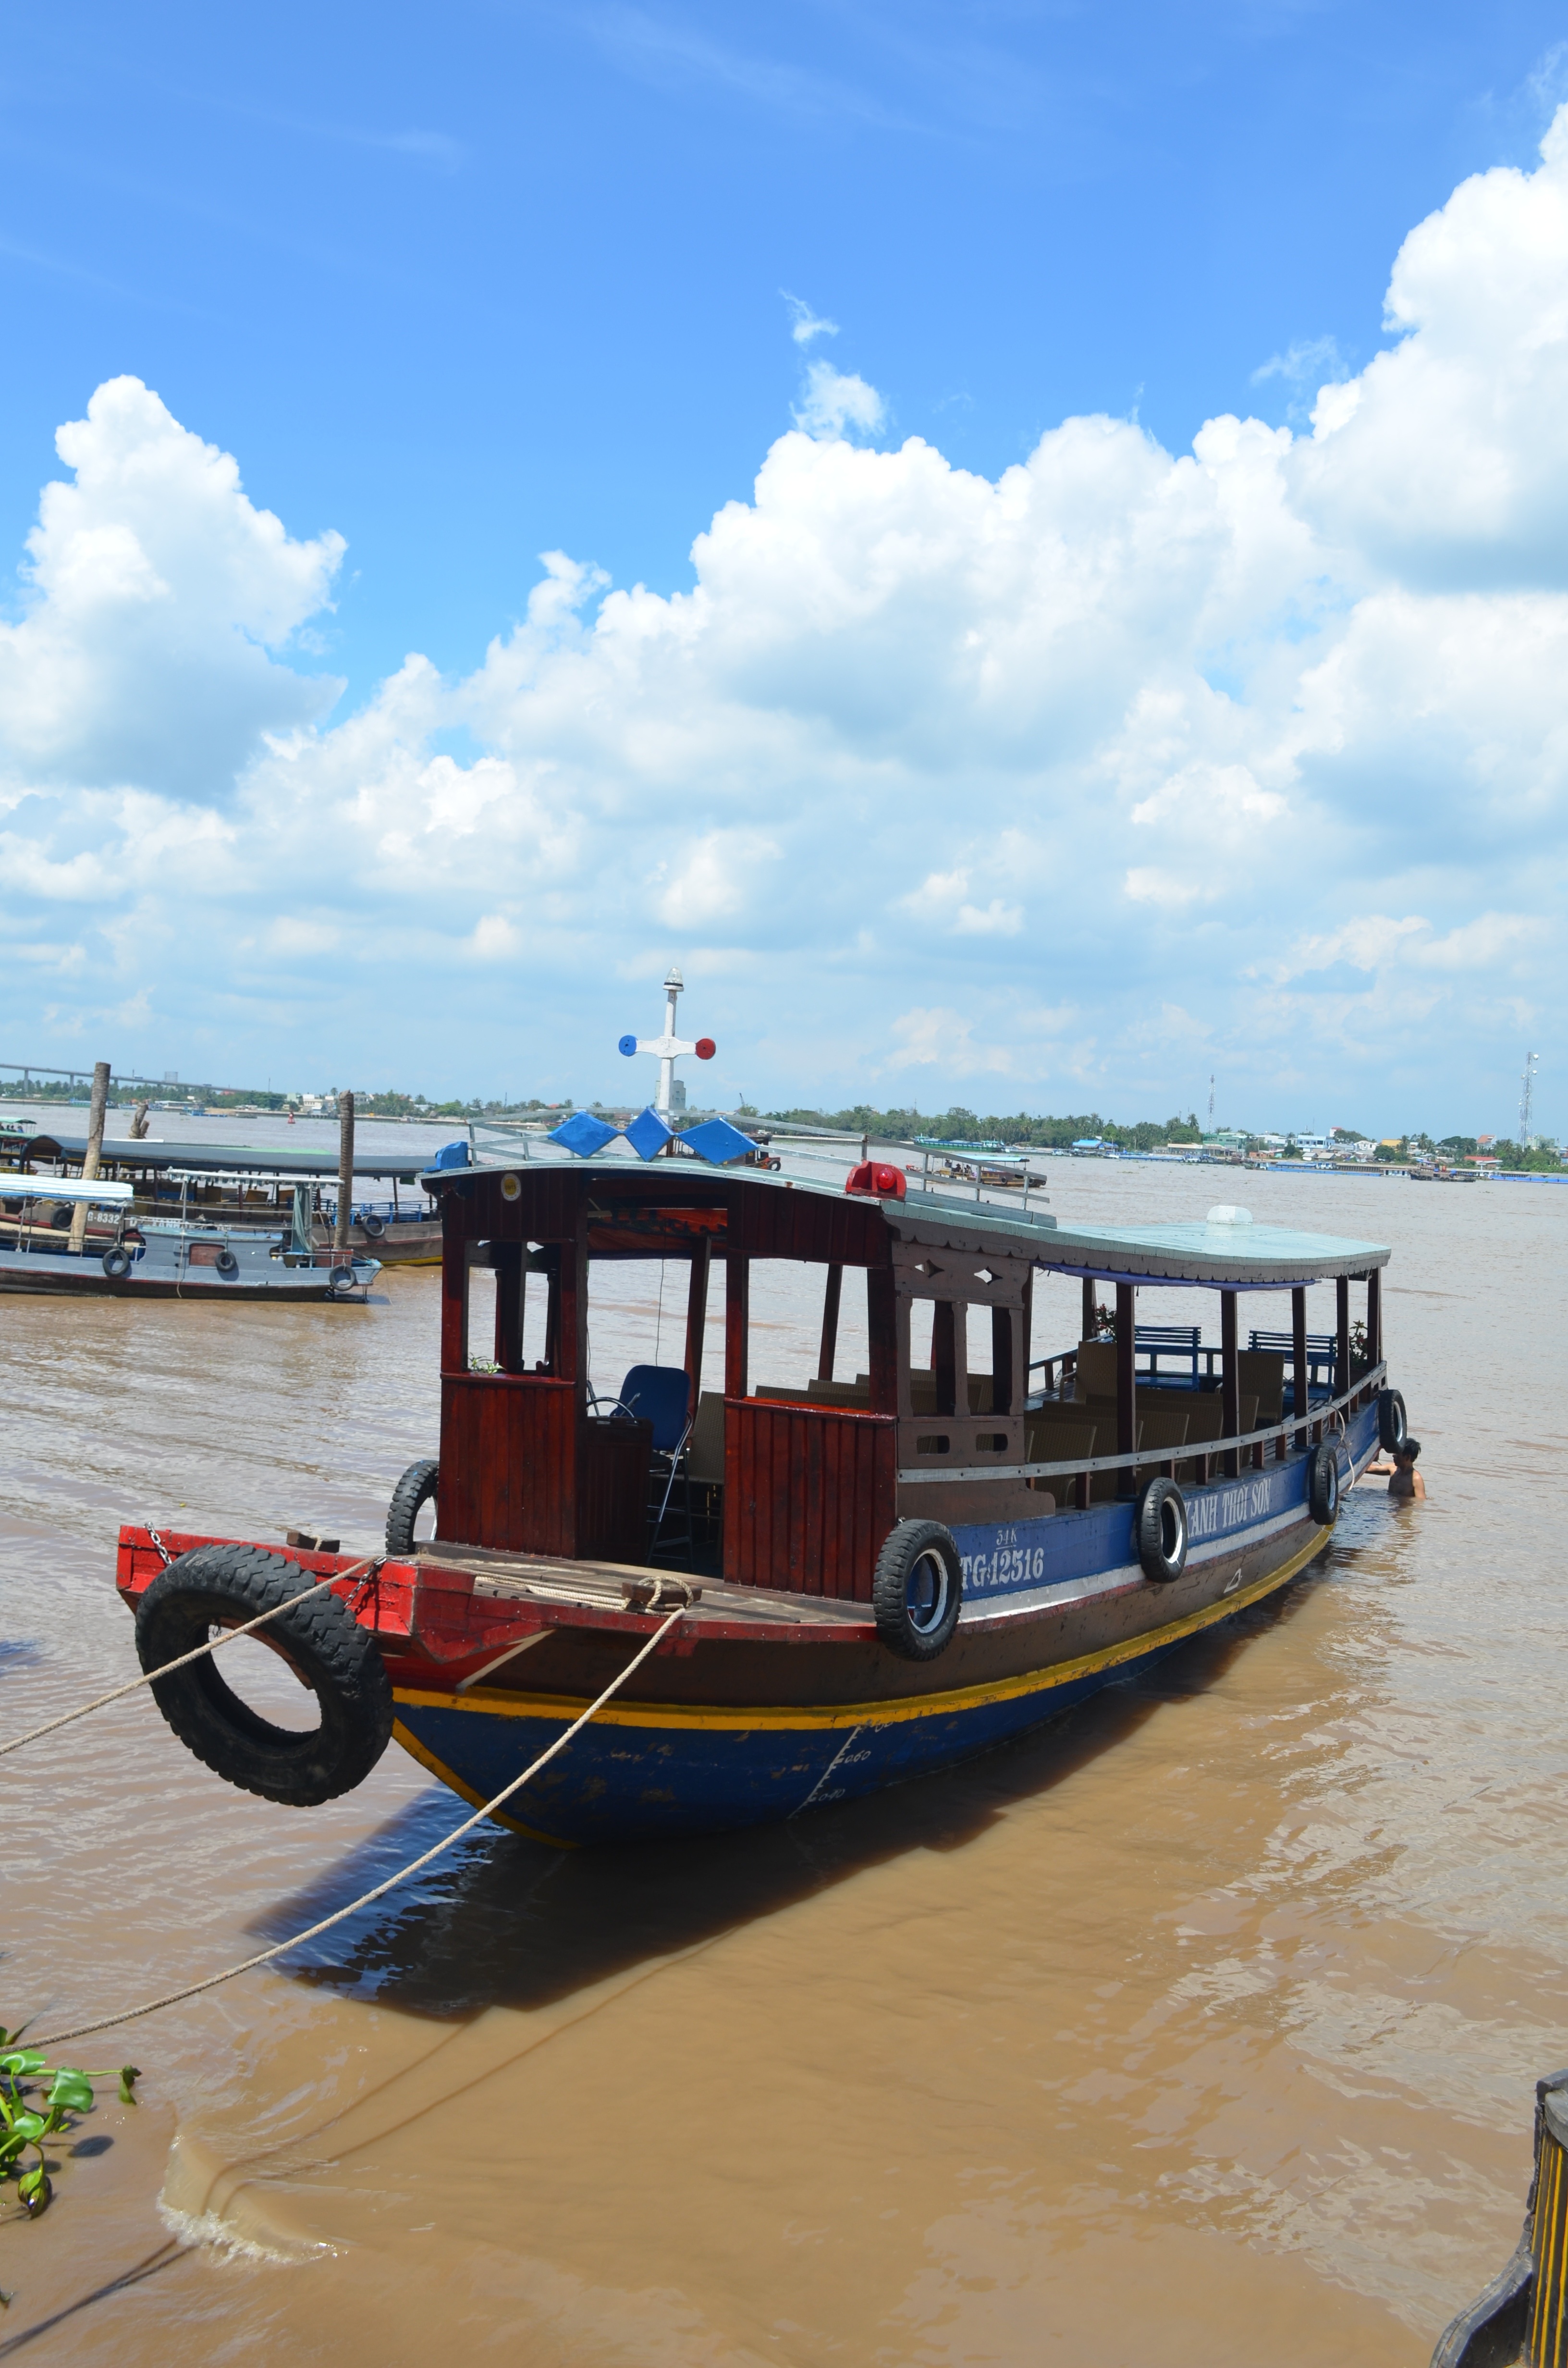
sea, coast, nature, boat, river, canal, ship, vacation, travel, transportation, asian, vehicle, tropical, bay, harbor, blue, floating, cargo ship, waterway, body of water, saigon, ferry, channel, tugboat, watercraft, vietnam, mekong, fishing vessel, passenger ship